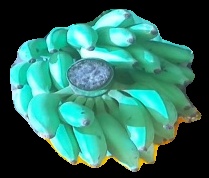
Variety: elakki-bale
Grade: grade2